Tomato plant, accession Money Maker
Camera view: tilt-top (135 deg); turntable rotation: 330 degrees
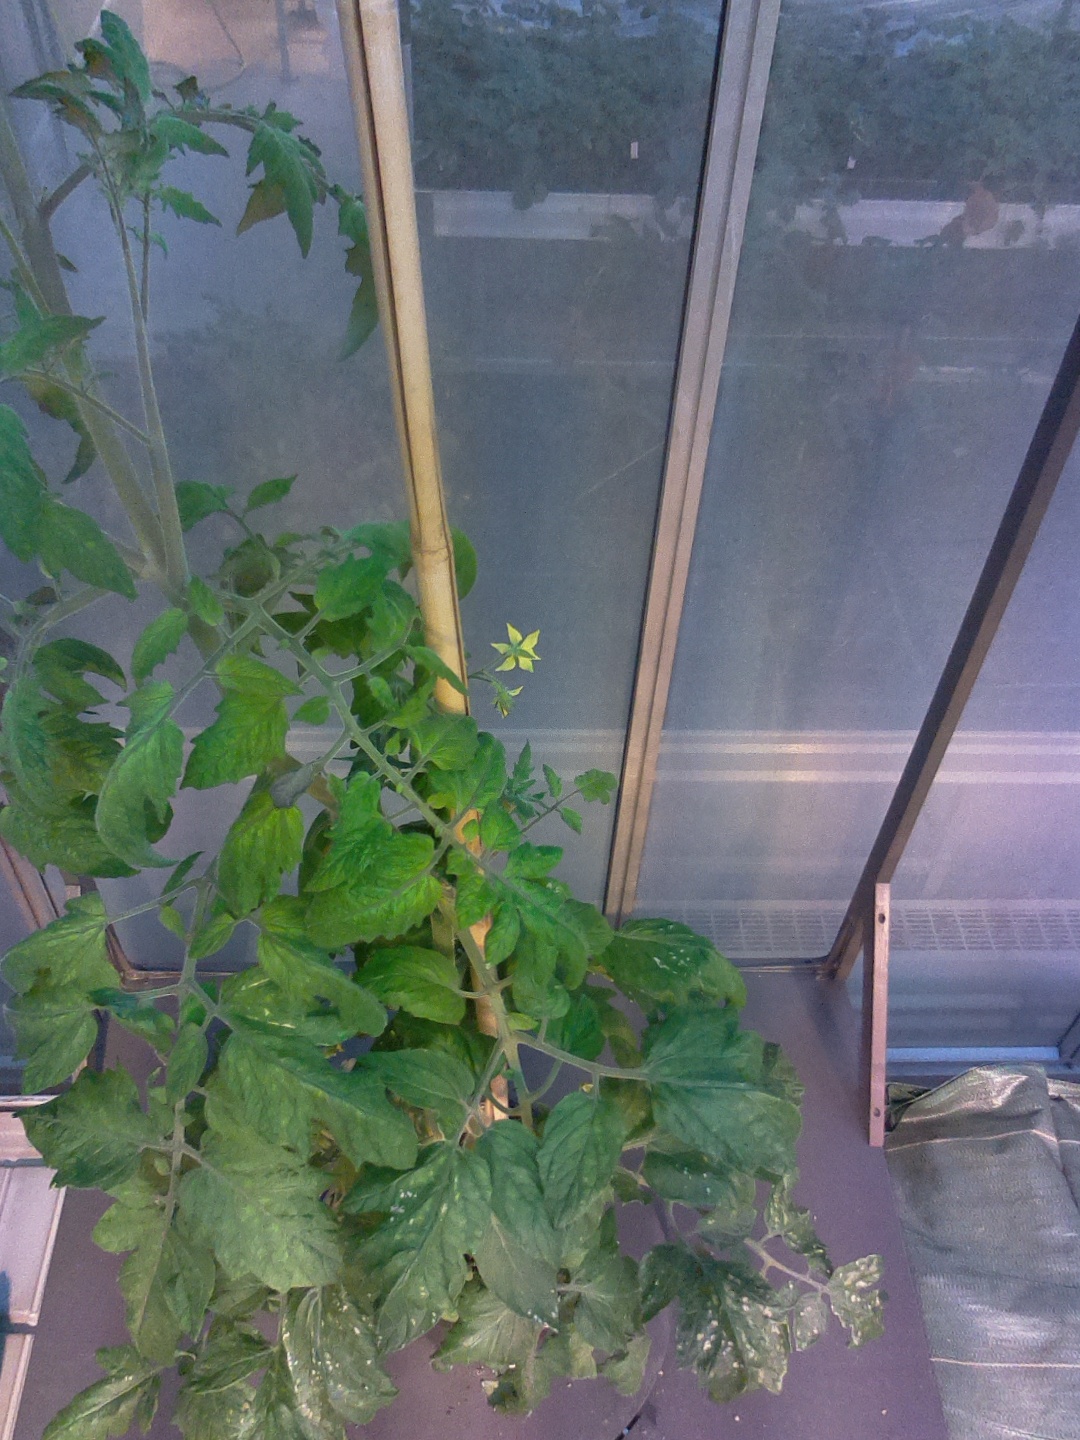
BBCH growth stage 68: Full flowering, 80%-90% of flowers open, more petals falling